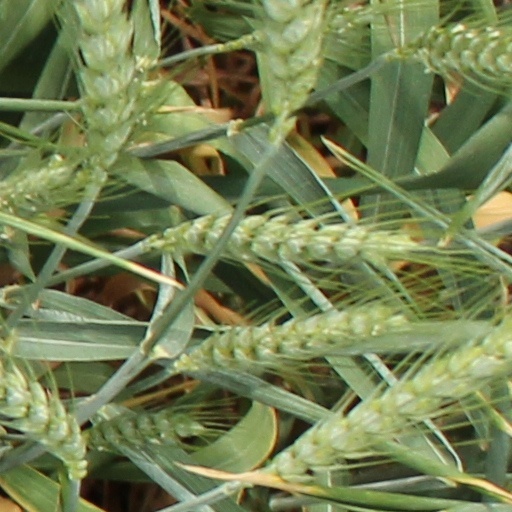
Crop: wheat